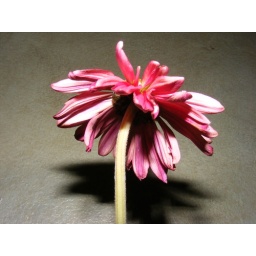
This flower is in the bathroom of the house I work in. A little something to cheer up the privey experience